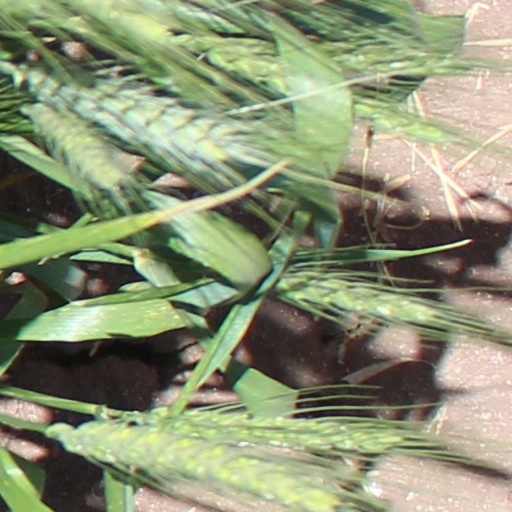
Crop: wheat